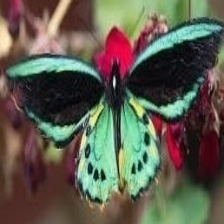
Species: CAIRNS BIRDWING